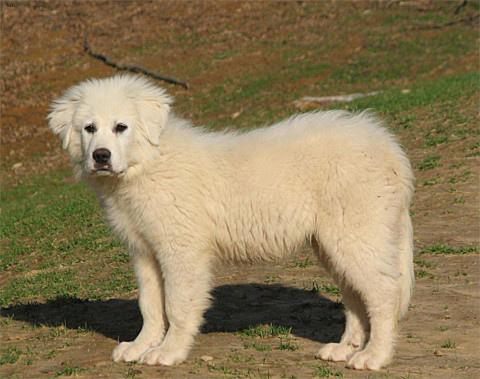
Breed: great pyrenees